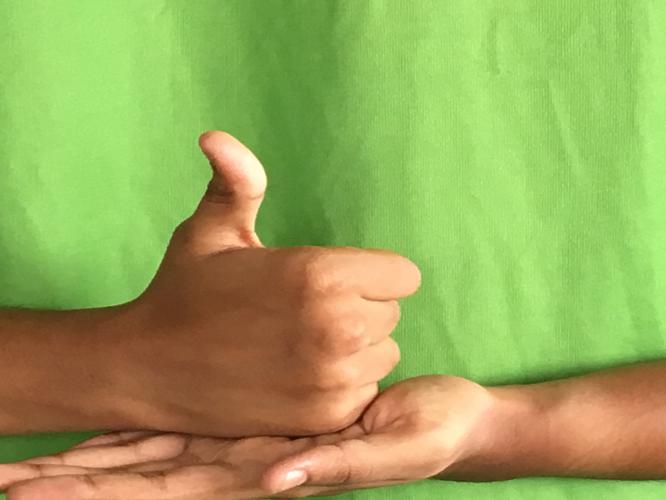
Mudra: Shivalinga
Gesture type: double_hand